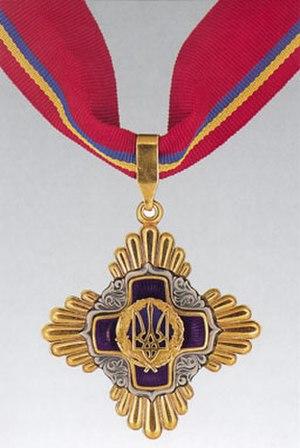
L'Ordre du Mérite est une décoration ukrainienne décernée à une personne pour des réalisations exceptionnelles dans les domaines de l'économie, de la science, de la culture, de l'armée ou de la politique. Il a été créé par le président ukrainien Leonid Koutchma le 22 septembre 1996.